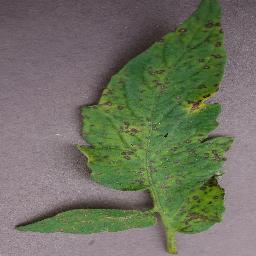
Label: Tomato___Septoria_leaf_spot